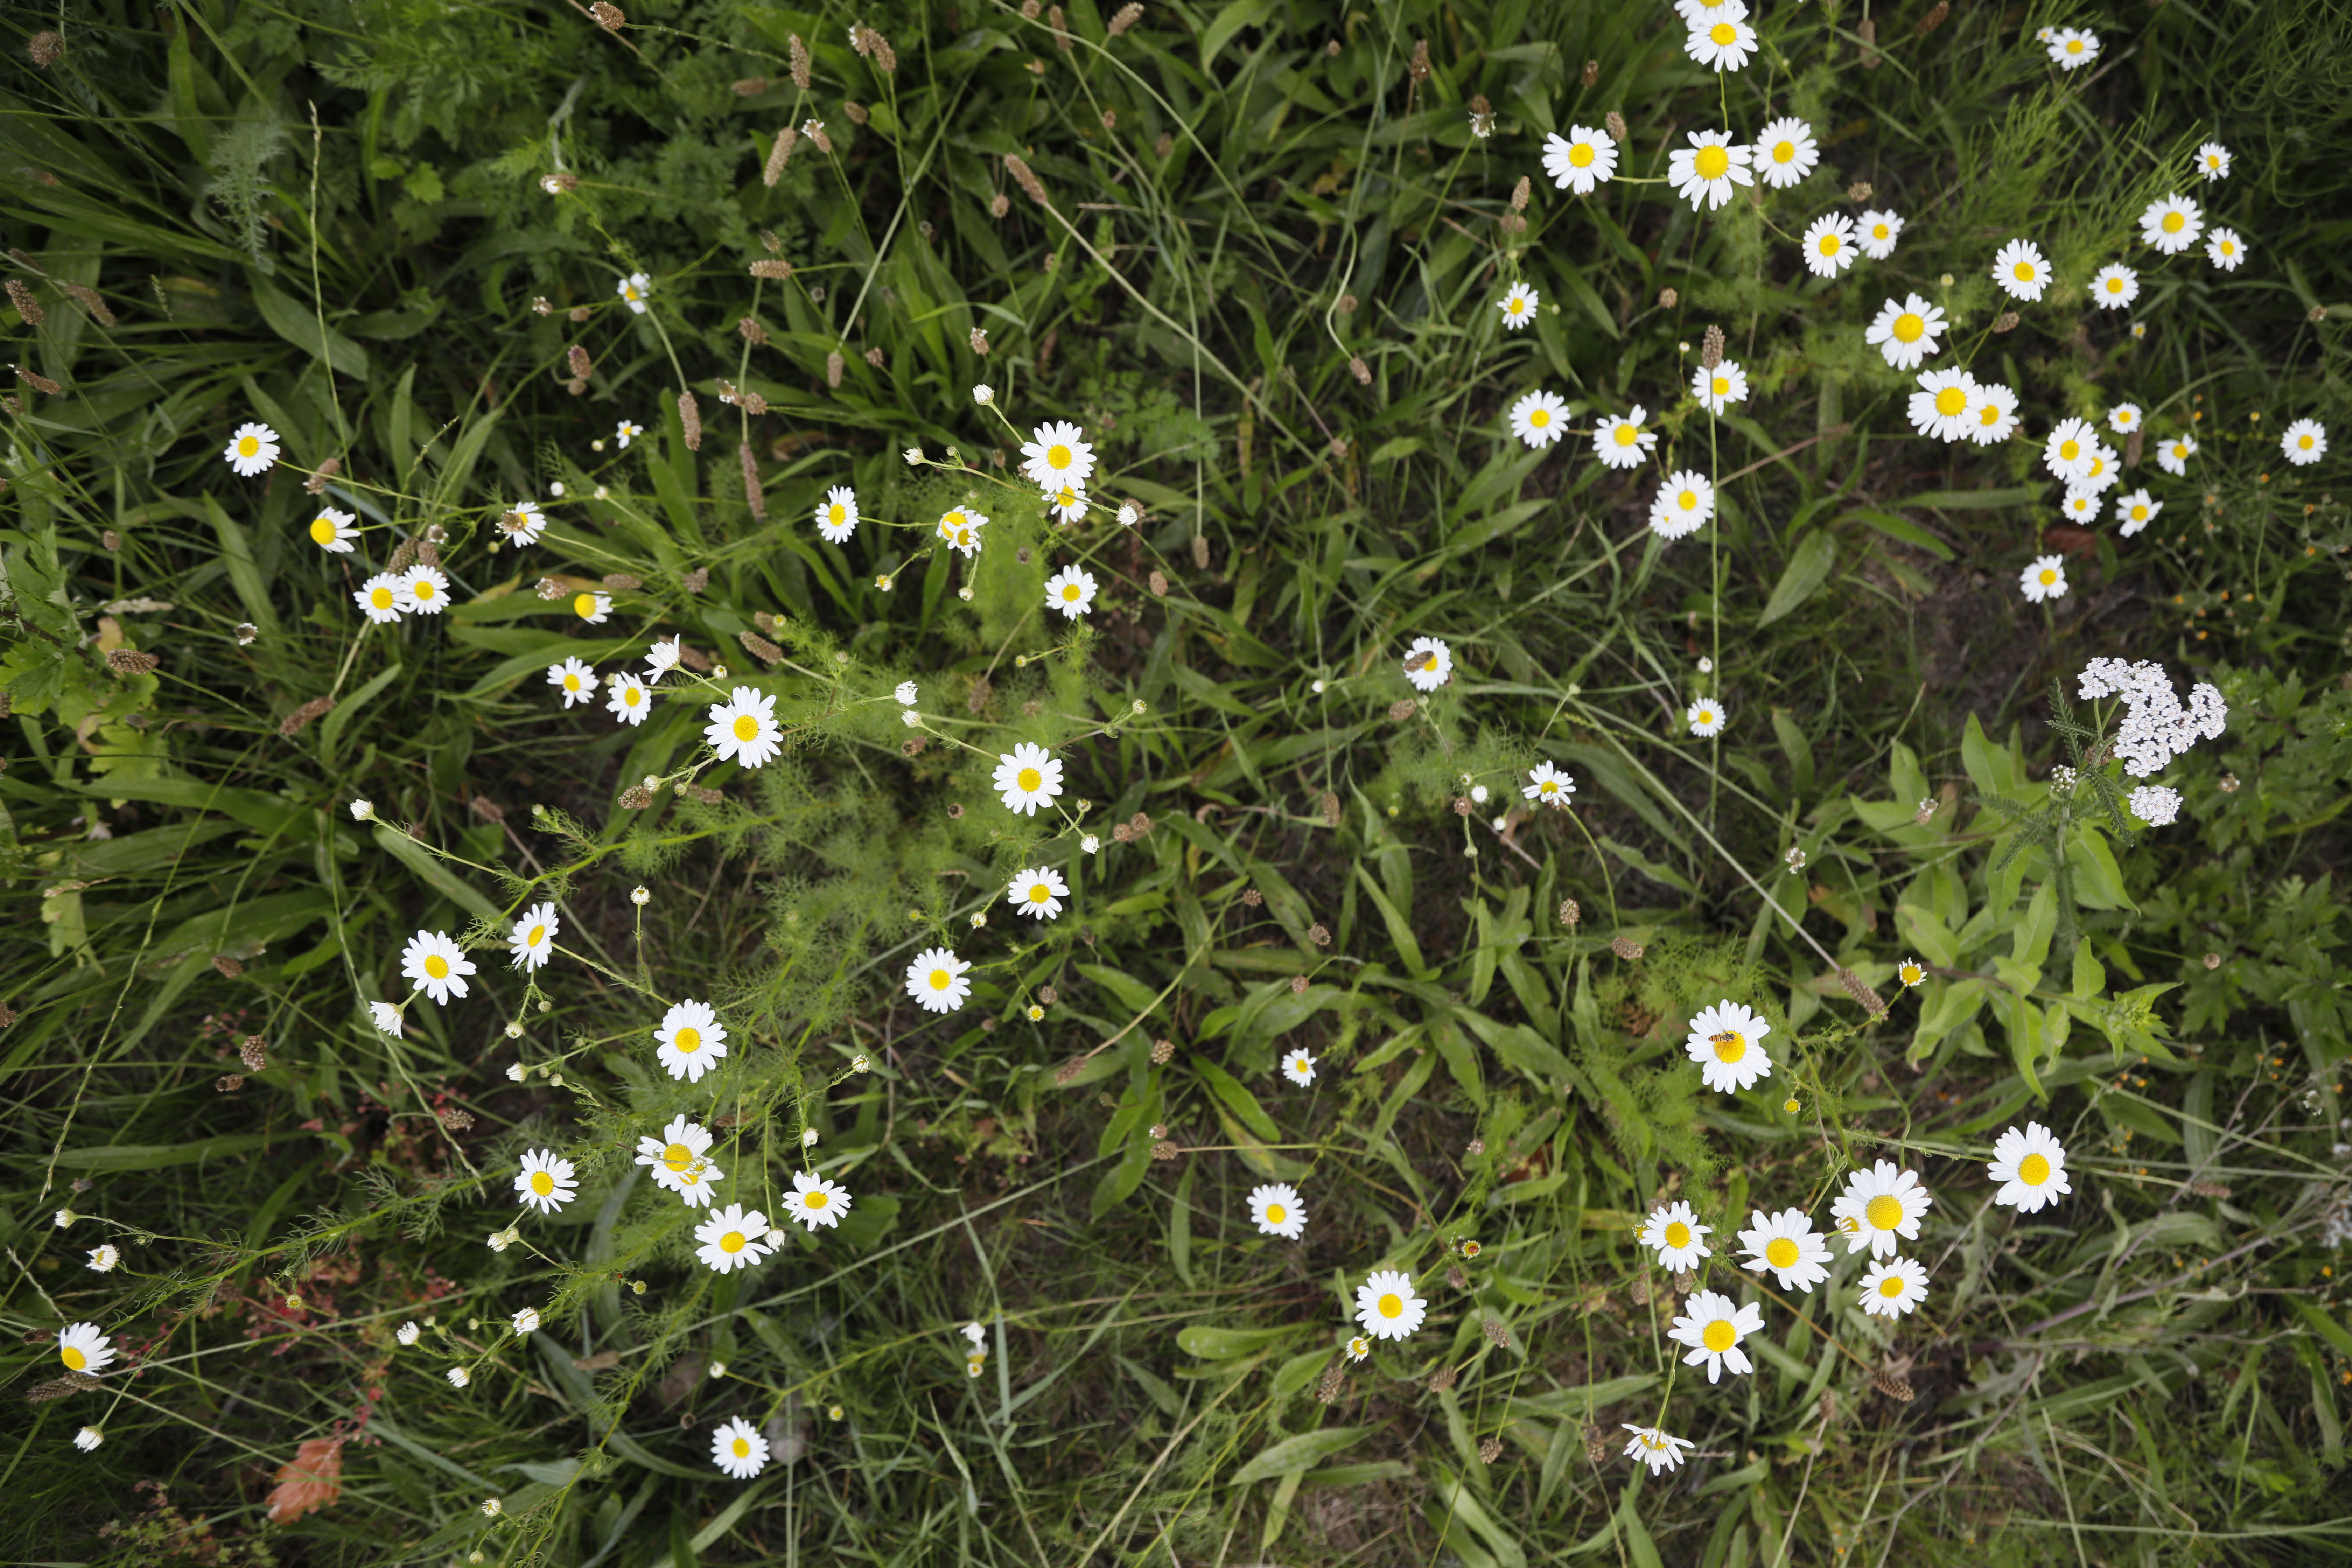
Plant species: Achillea millefolium, Chamomile * (aggregate)